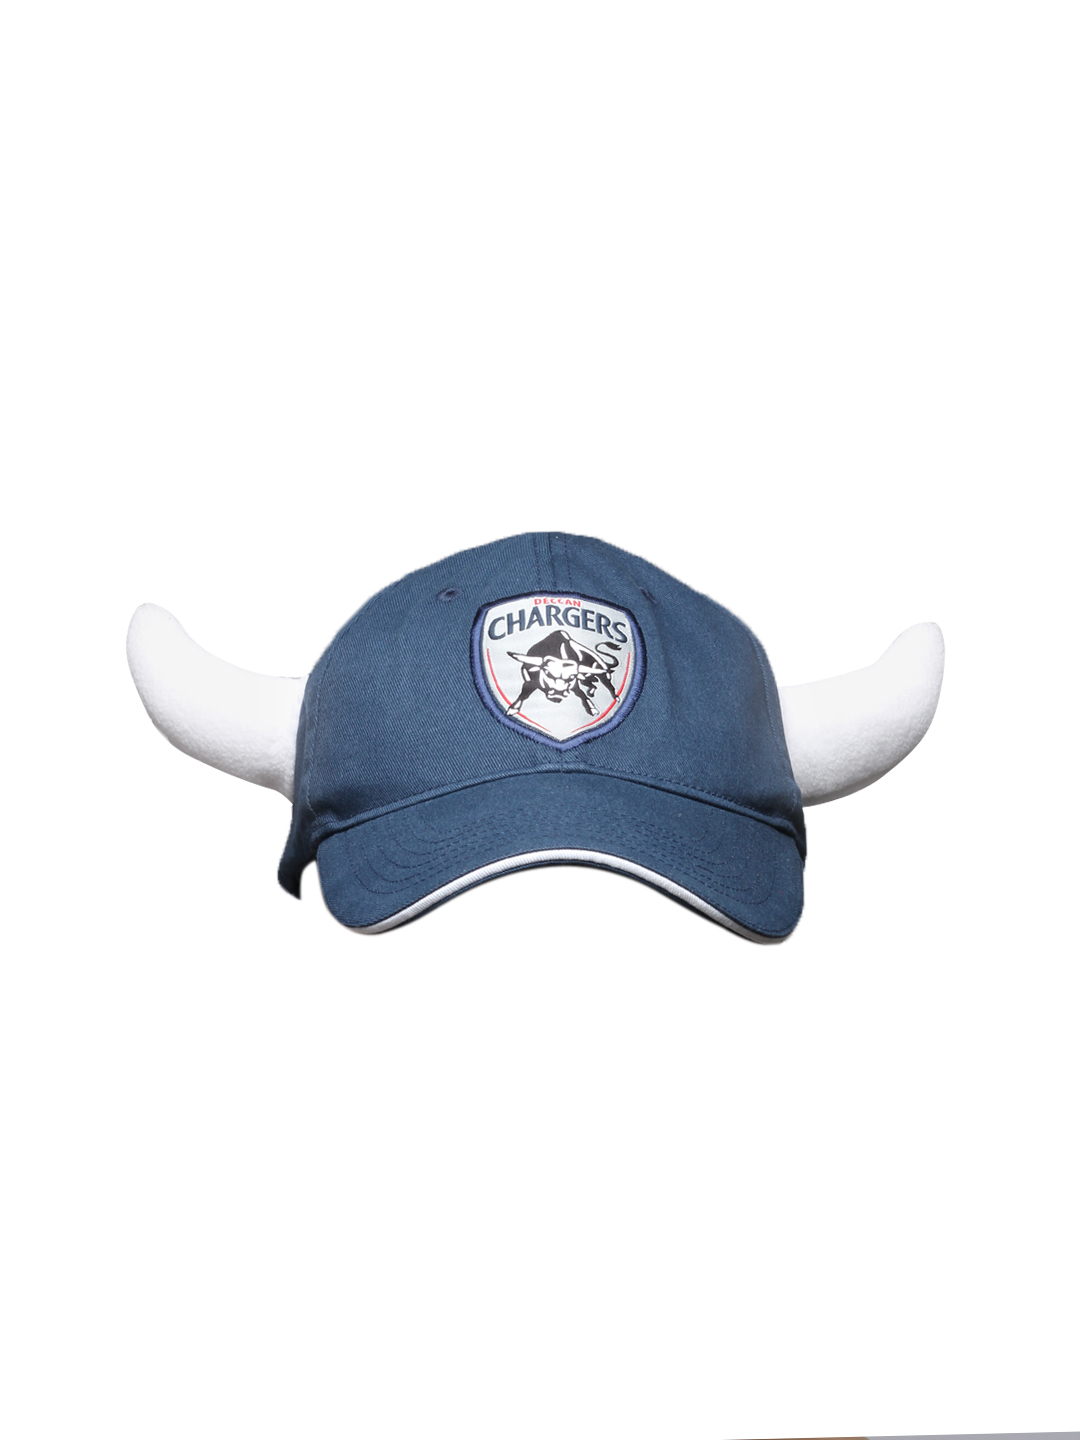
Puma Deccan Chargers Blue Homs Cap
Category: Accessories / Headwear / Caps
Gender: Unisex
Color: Blue
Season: Summer 2012
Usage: Sports